Transcarpathia

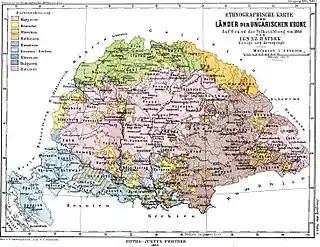
1885 ethnographic map of the Hungarian Crown

In 1526 the region was divided between the Habsburg Kingdom of Hungary and the Eastern Hungarian Kingdom. Beginning in 1570 the latter transformed to the Principality of Transylvania, which soon fell under Ottoman suzerainty. The part of Transcarpathia under Habsburg administration was included into the Captaincy of Upper Hungary, which was one of the administrative units of the Habsburg Kingdom of Hungary. During this period, an important factor in the Ruthenian cultural identity, namely religion, came to the forefront. The Union of Brest (1595) and Union of Uzhhorod (1646) were instituted, causing the Byzantine Orthodox Churches of Carpathian and Transcarpathian Rus' to come under the jurisdiction of Rome, thus establishing the so-called "Unia" of Eastern Catholic churches, the Ruthenian Catholic Church and the Ukrainian Greek Catholic Church.